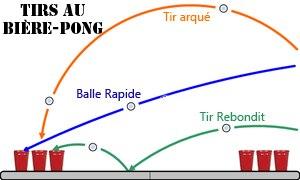
Tirs au Bière-Pong. Français cadien: Tirs au Bière-Pong.
Le bière-pong est un jeu à boire américain dans lequel les joueurs doivent lancer une balle de ping-pong à la main sur une table dans le but de la faire atterrir dans l'un des six ou dix verres à bière à l'autre extrémité. La partie de bière-pong est généralement composée de deux équipes, chaque équipe tente alors de lancer la balle de ping-pong et de la mettre dans un verre qui se situe à l'autre extrémité de la table. Si la balle atterrit dans un verre, la bière contenue dans ce dernier est consommée par un membre de l'équipe du côté du verre ; celui-ci est retiré par la suite de la table.